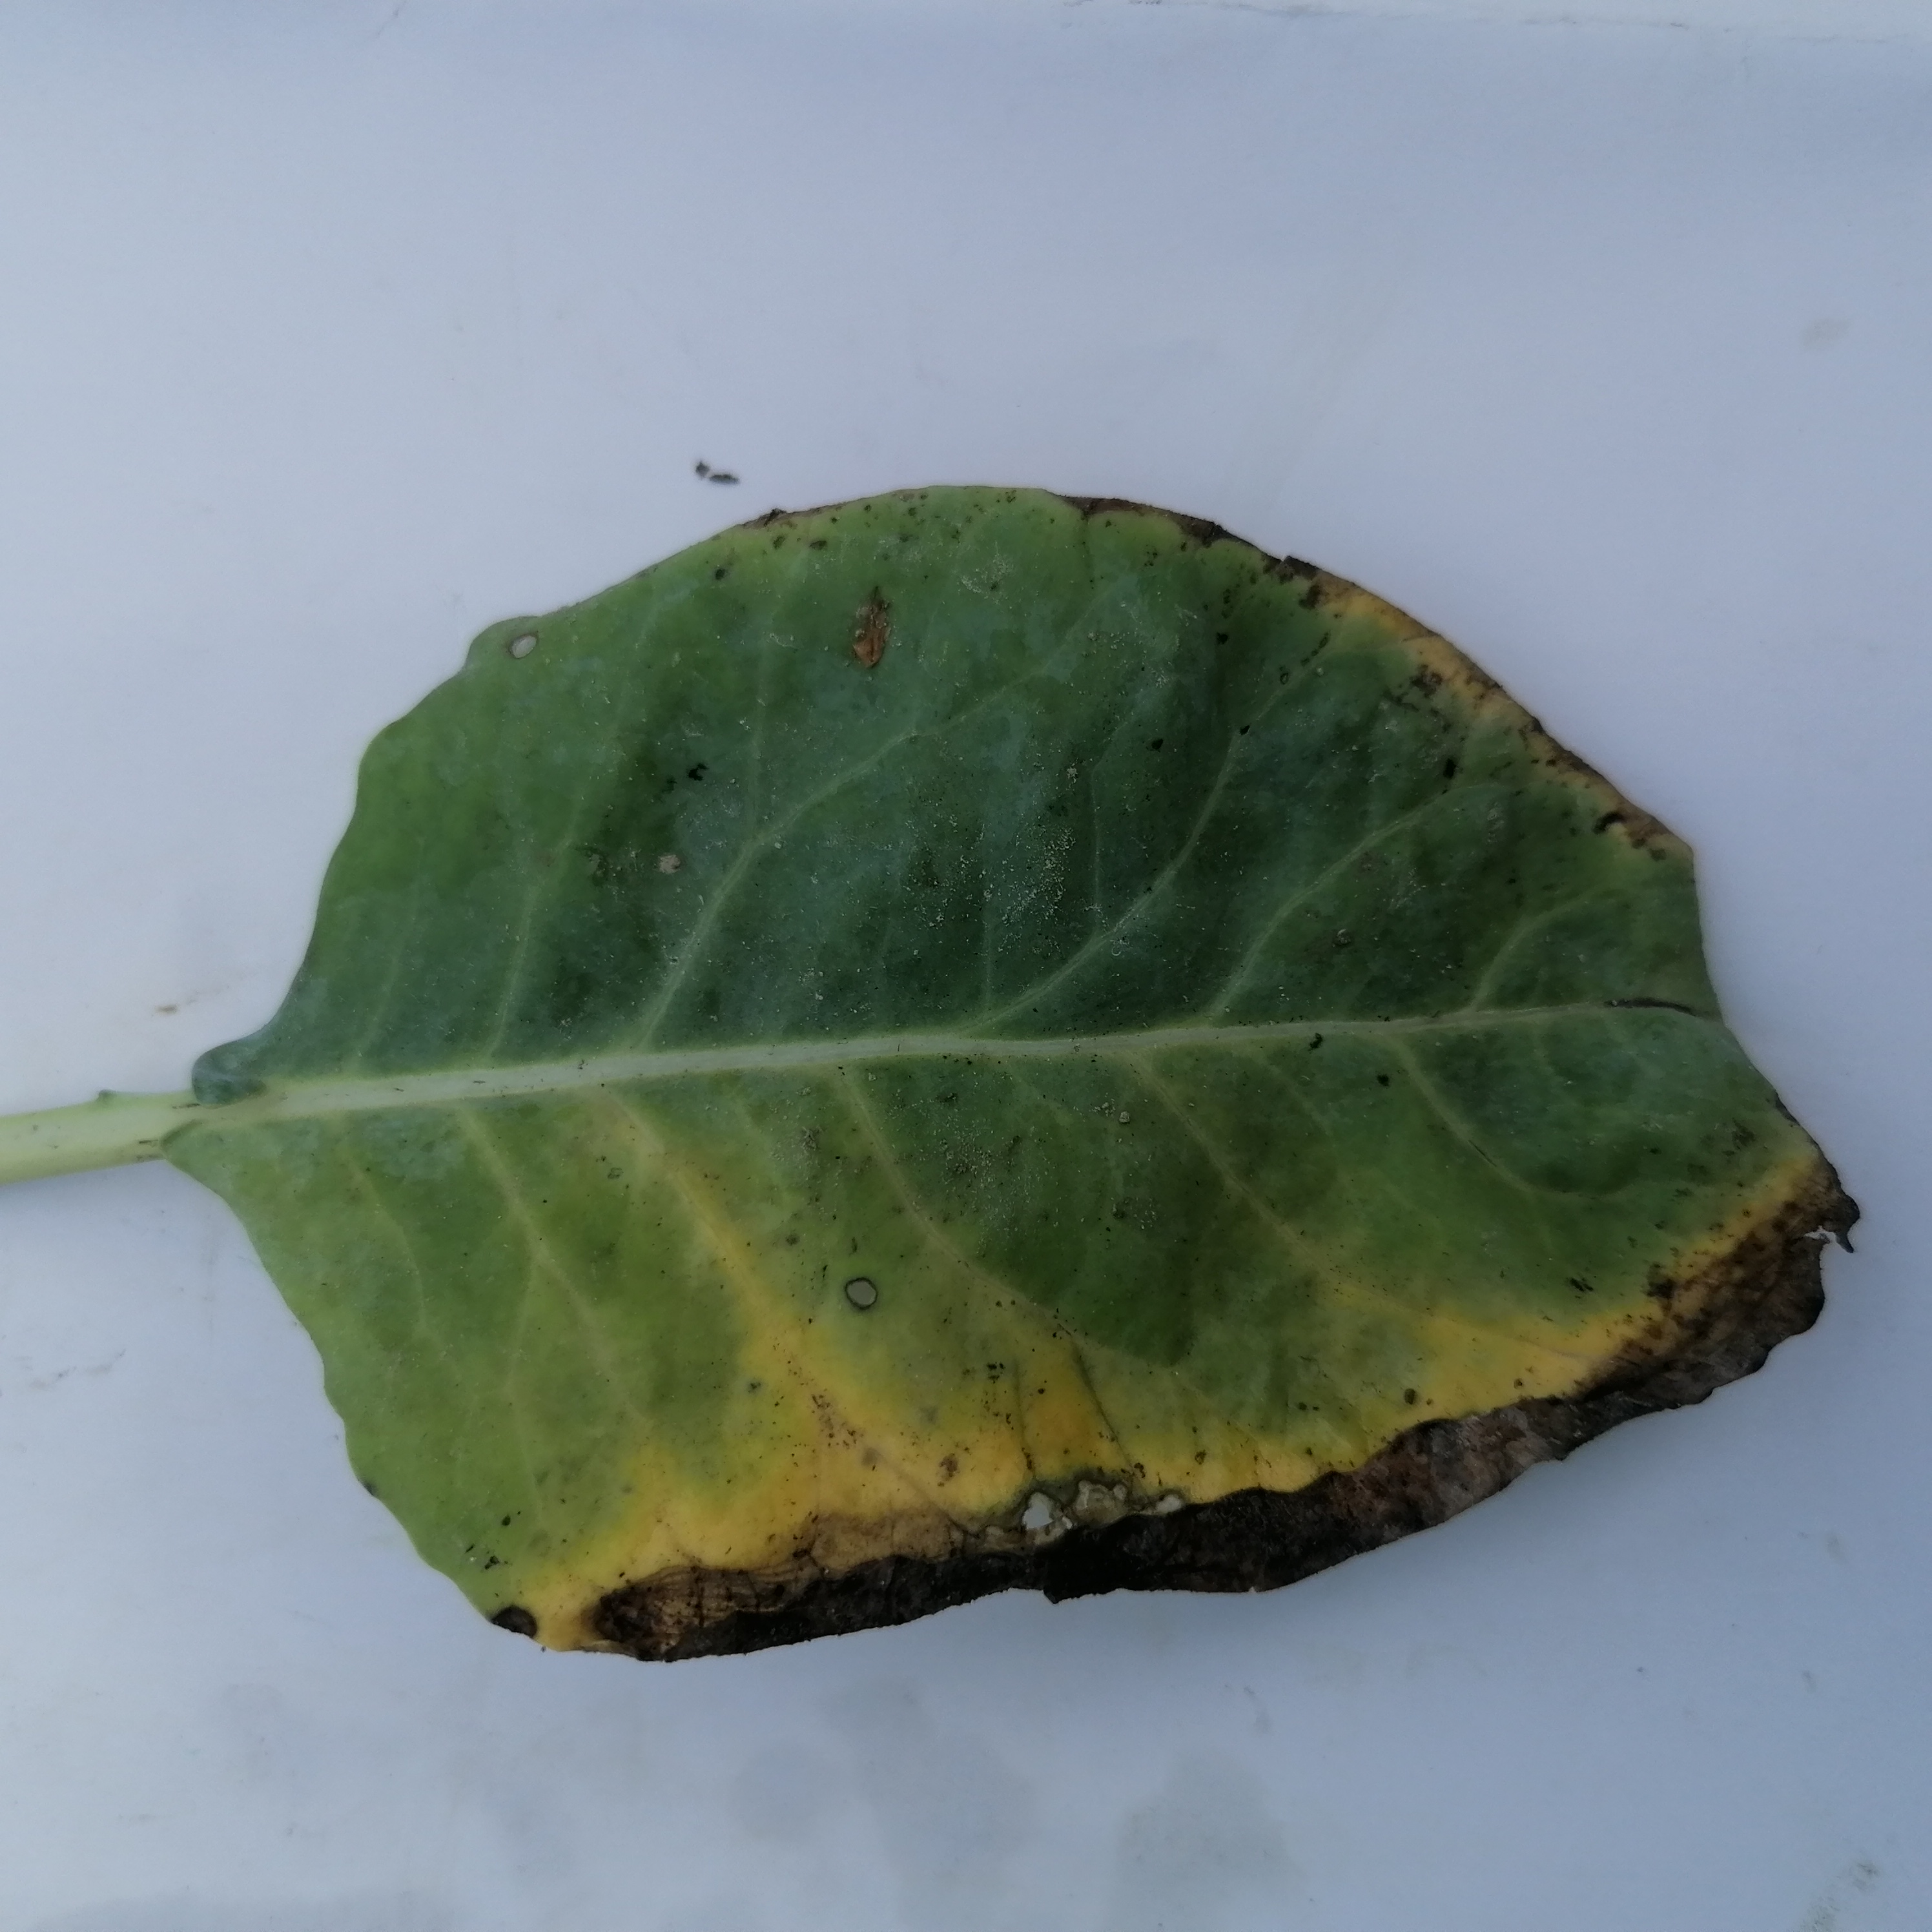
Label: Black Rot